Sheffield station

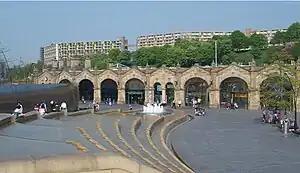
The stone façade of Sheffield station, added in 1905. The Park Hill flats are in the background.

The station was opened in 1870 by the Midland Railway to the designs of the company architect John Holloway Sanders. It was the fifth and last station to be built in Sheffield city centre.